Chiba Shrine

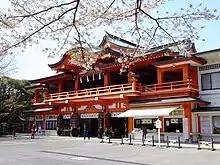
Chiba Shrine's two-story shrine building (重層社殿, "jūsō-shaden")

Chiba Shrine (千葉神社, "Chiba-jinja") is a Shinto shrine located in Chūō-ku, Chiba City, Chiba Prefecture. Originally a Buddhist temple dedicated to the deity Myōken, the patron of the Chiba clan, it was converted into a Shinto shrine dedicated to Ame-no-Minakanushi (a "kami" in Japanese mythology conflated with Myōken) during the Meiji period.